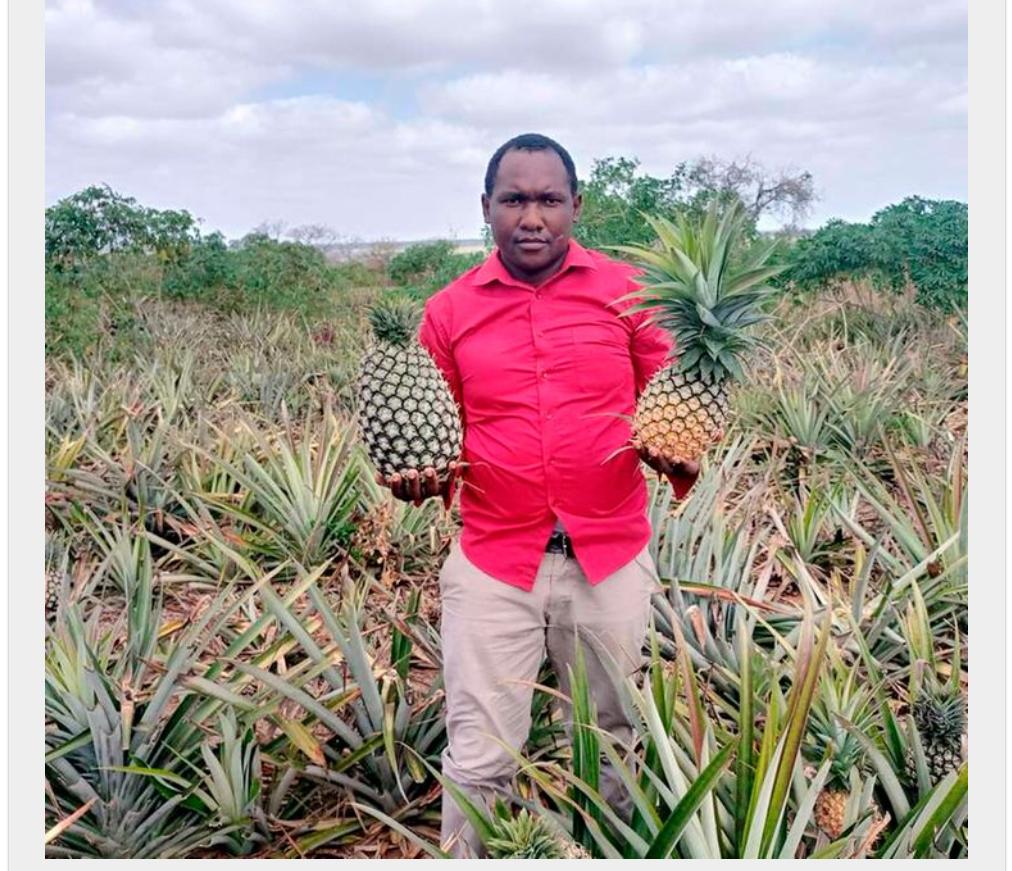
Kilimo cha mazao mbalimbali ya matunda kama vile mananasi,yaliyopandwa kustawi na kukomaa vizuri kwenye shamba la udongo wa rutuba na mbolea ya kutosha ili kupata mavuno ya ubora kwa ajili ya kuuza.